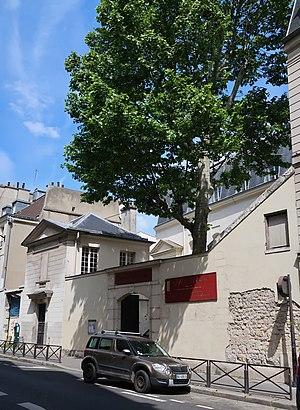
Schola cantorum, 269 rue Saint-Jacques (Paris, 5e).
Marie Pironnet est une cantatrice française, née en juin 1876 à Verviers en Belgique et morte en janvier 1934 à Paris. Avec la notoriété, elle se fera appeler également Marie Pironnay ou Mary Pyronnay.
Paul, Marie, Théodore, Vincent d'Indy, né à Paris le 27 mars 1851 et mort dans la même ville le 2 décembre 1931, est un compositeur français et un enseignant prolifique. Il fut un des créateurs de la Schola Cantorum de Paris.
La Schola Cantorum de Paris est un établissement privé d'enseignement supérieur de musique, d'art dramatique et de danse, situé à Paris. Il occupe le bâtiment de l'ancien couvent des Bénédictins anglais, au 269 rue Saint-Jacques. Son directeur actuel est Michel Denis.